New London, Wisconsin

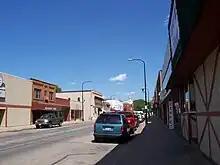
Downtown New London

The Wolf River Theatrical Troupe produces plays and productions throughout various sites in New London including Crystal Falls and the New London High School. A professional western stunt show called "Whips, Garters, and Guns Wild West Review" performed by movie stunt performers has its home in New London. Its performances are also held in other cities at fairs, festivals, rodeos, and business places each summer.